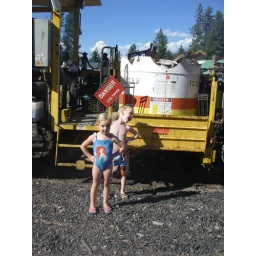
kids got to climb on a freight train parked near the lake